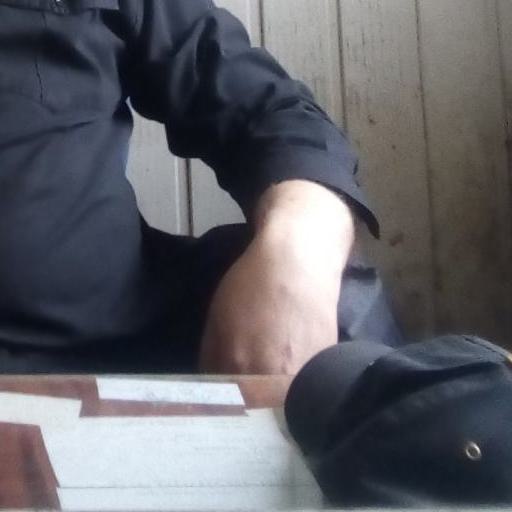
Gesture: no_gesture